Frederick Strange

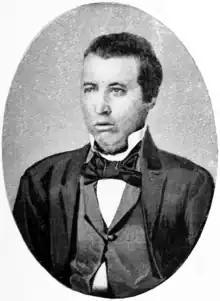
Portrait accompanying Maiden's biography published in the Journal and proceedings of the Royal Society of New South Wales, 1908

Frederick Strange (c. 1826 – 15 October 1854) was a collector of plant and animal specimens during the early colonisation of Australia. He collected bird specimens for John Gould. He was killed in a conflict between his group and natives on South Percy Island. The water lily "Nymphaea gigantea" was collected by him and sent to England where it was named by William Hooker.